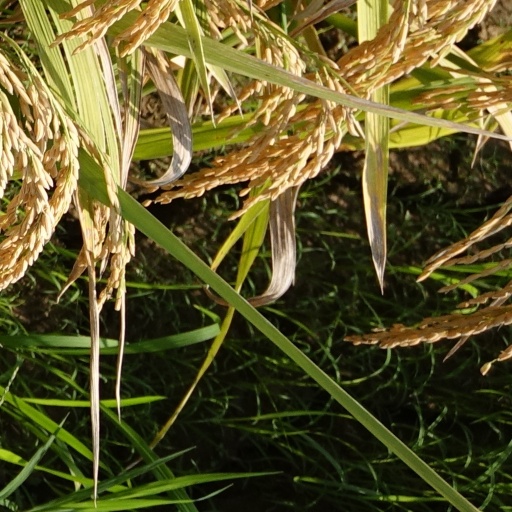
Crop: rice